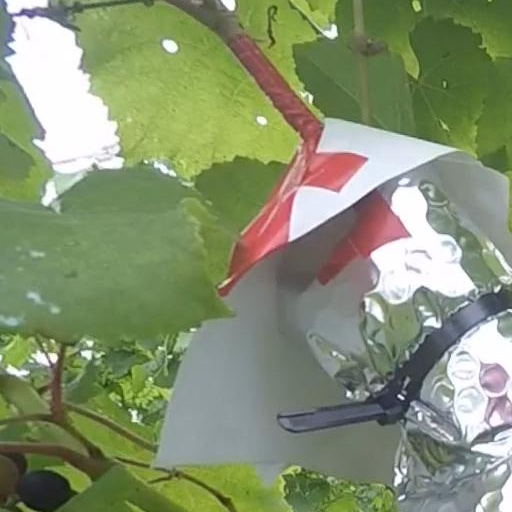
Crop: grape